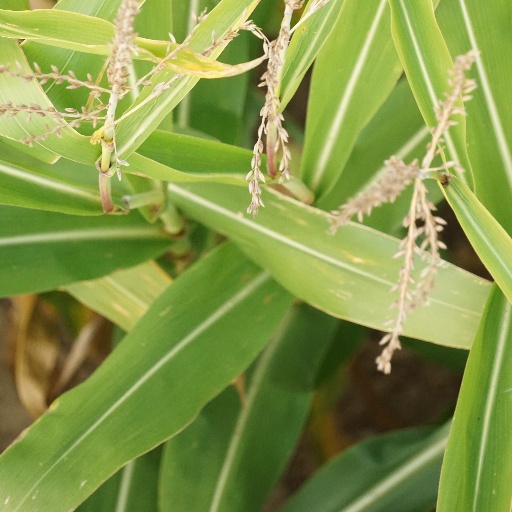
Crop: maize; corn